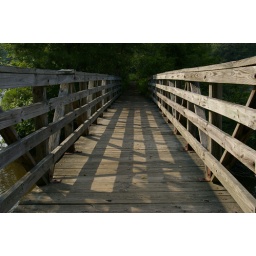
taken while walking along the lake by my house..